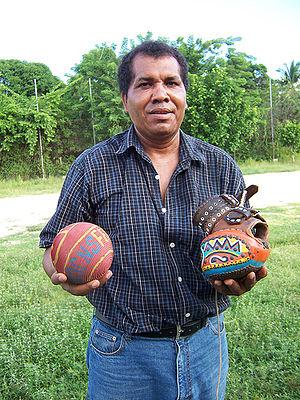
Le terme afro-mexicain est utilisé pour identifier les Mexicains de descendance africaine subsaharienne, aussi appelés Afro-descendants. Il existe de grandes communautés afro-mexicaines établies dans les zones côtières et aux bords des rivières dans les États de Guerrero, Oaxaca, Michoacán et Veracruz. À partir de 2015, l'INEGI a décidé de compter les Mexicains noirs par suite d'une forte pression qu'ont exercée les activistes et intellectuels, en faisant valoir que les Afro-mexicains ne s'identifient pas avec les groupes indigènes ni les métis au regard de la race ni dans les particularités culturelles.